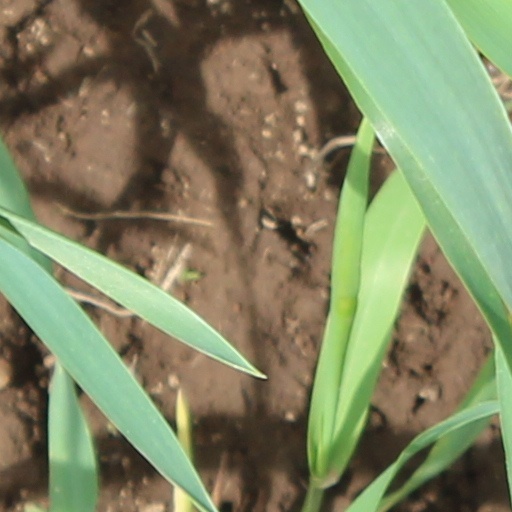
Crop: wheat